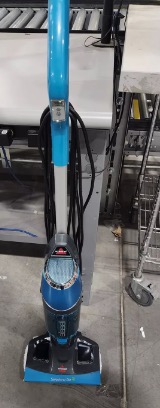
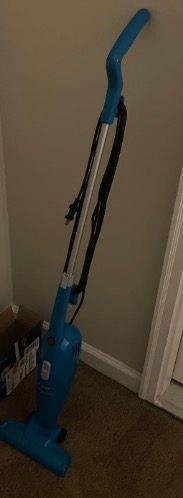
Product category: items_vacuum
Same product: no